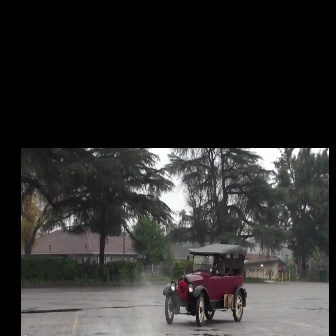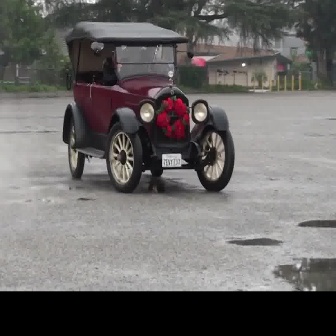
  Please identify the target specified by the bounding box [162,242,246,326] in the first image and locate it in the second image. Return the coordinates in [x_min,y_min,x_max,y_max] format.
Answer: [62,20,233,192]